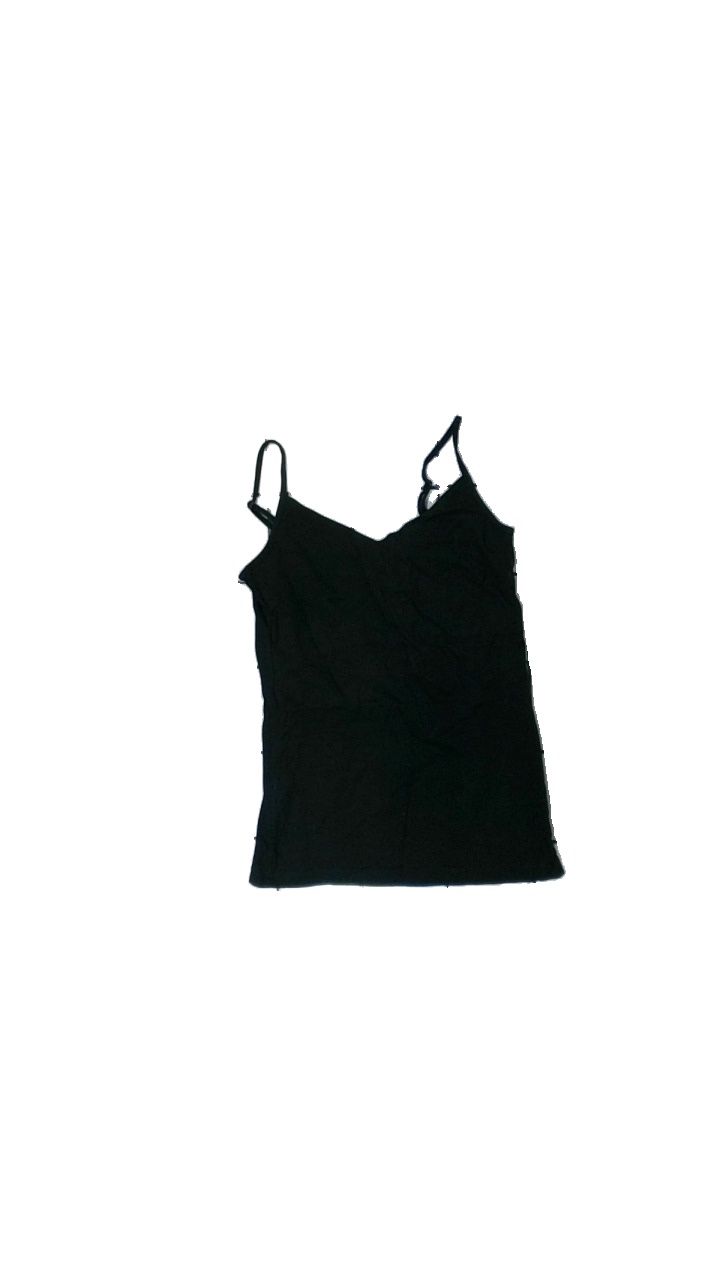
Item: Tank Top (Ladies)
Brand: Lager 157
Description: svart linne
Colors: Black
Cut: Regular
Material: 100% cotton
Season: Summer
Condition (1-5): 5
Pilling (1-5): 5
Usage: Reuse
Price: <50